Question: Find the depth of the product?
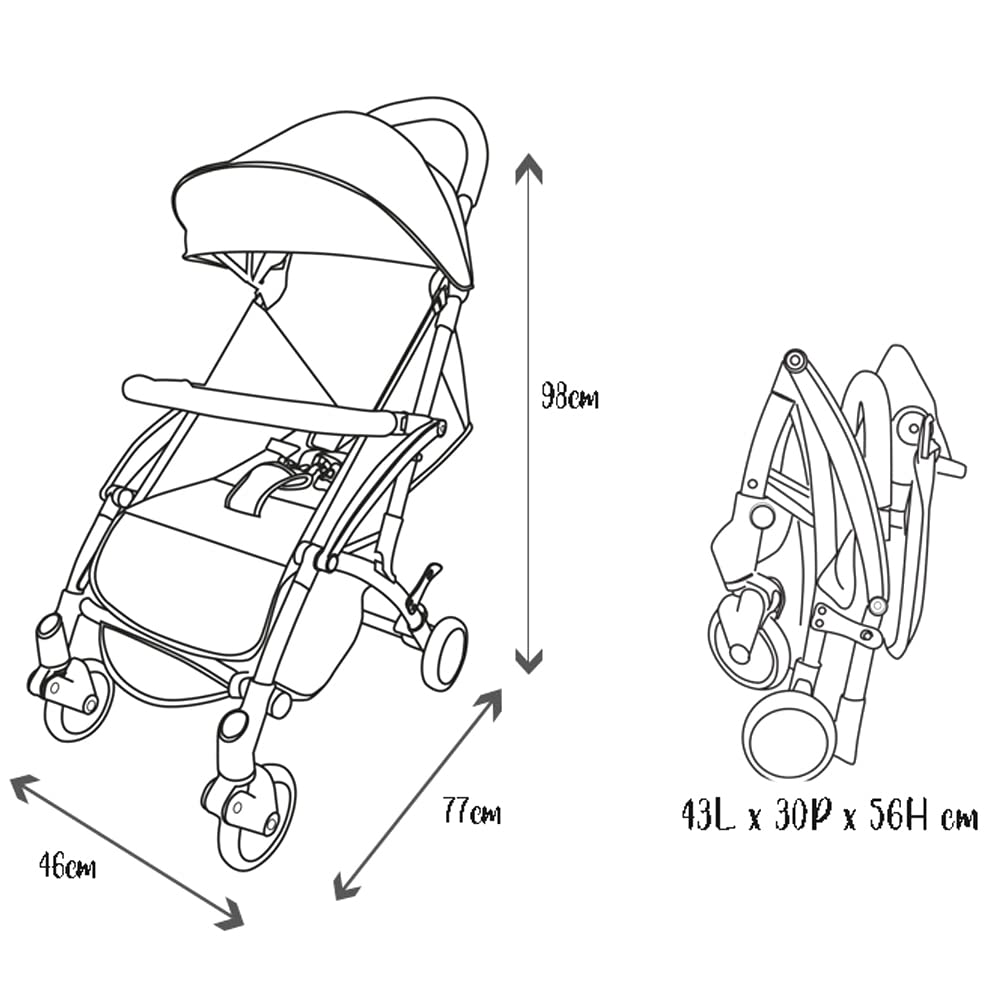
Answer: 77.0 centimetre